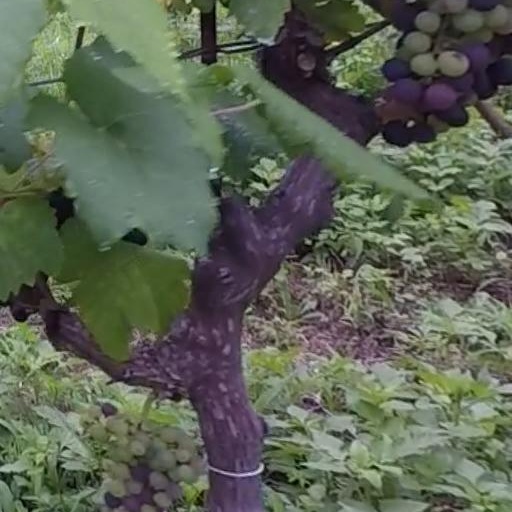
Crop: grape